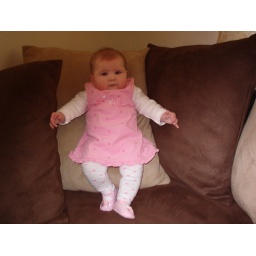
So cute in this pink dress